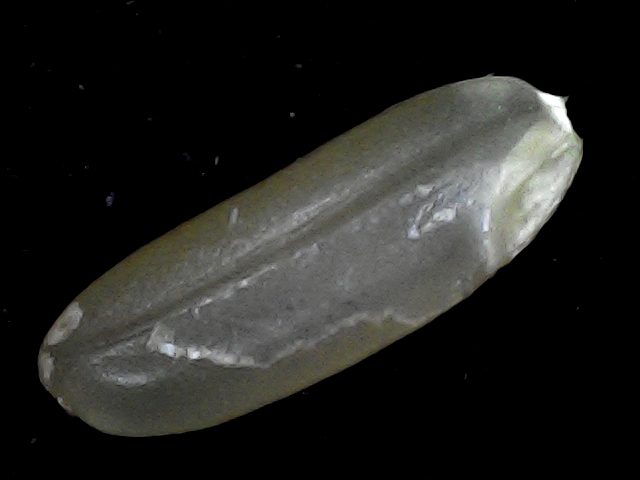
Rice variety: BR23